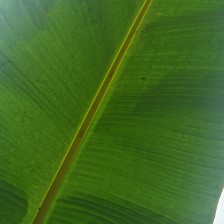
Label: healthy